Bhadradri Kothagudem district

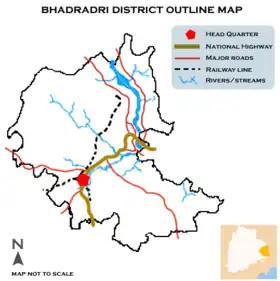
Bhadradri Kothagudem district outline map

The district has two revenue divisions of Bhadrachalam and Kothagudem and is sub-divided into 23 mandals. Priyanka Ala is the present collector of the district, having assumed the role in July 2023.